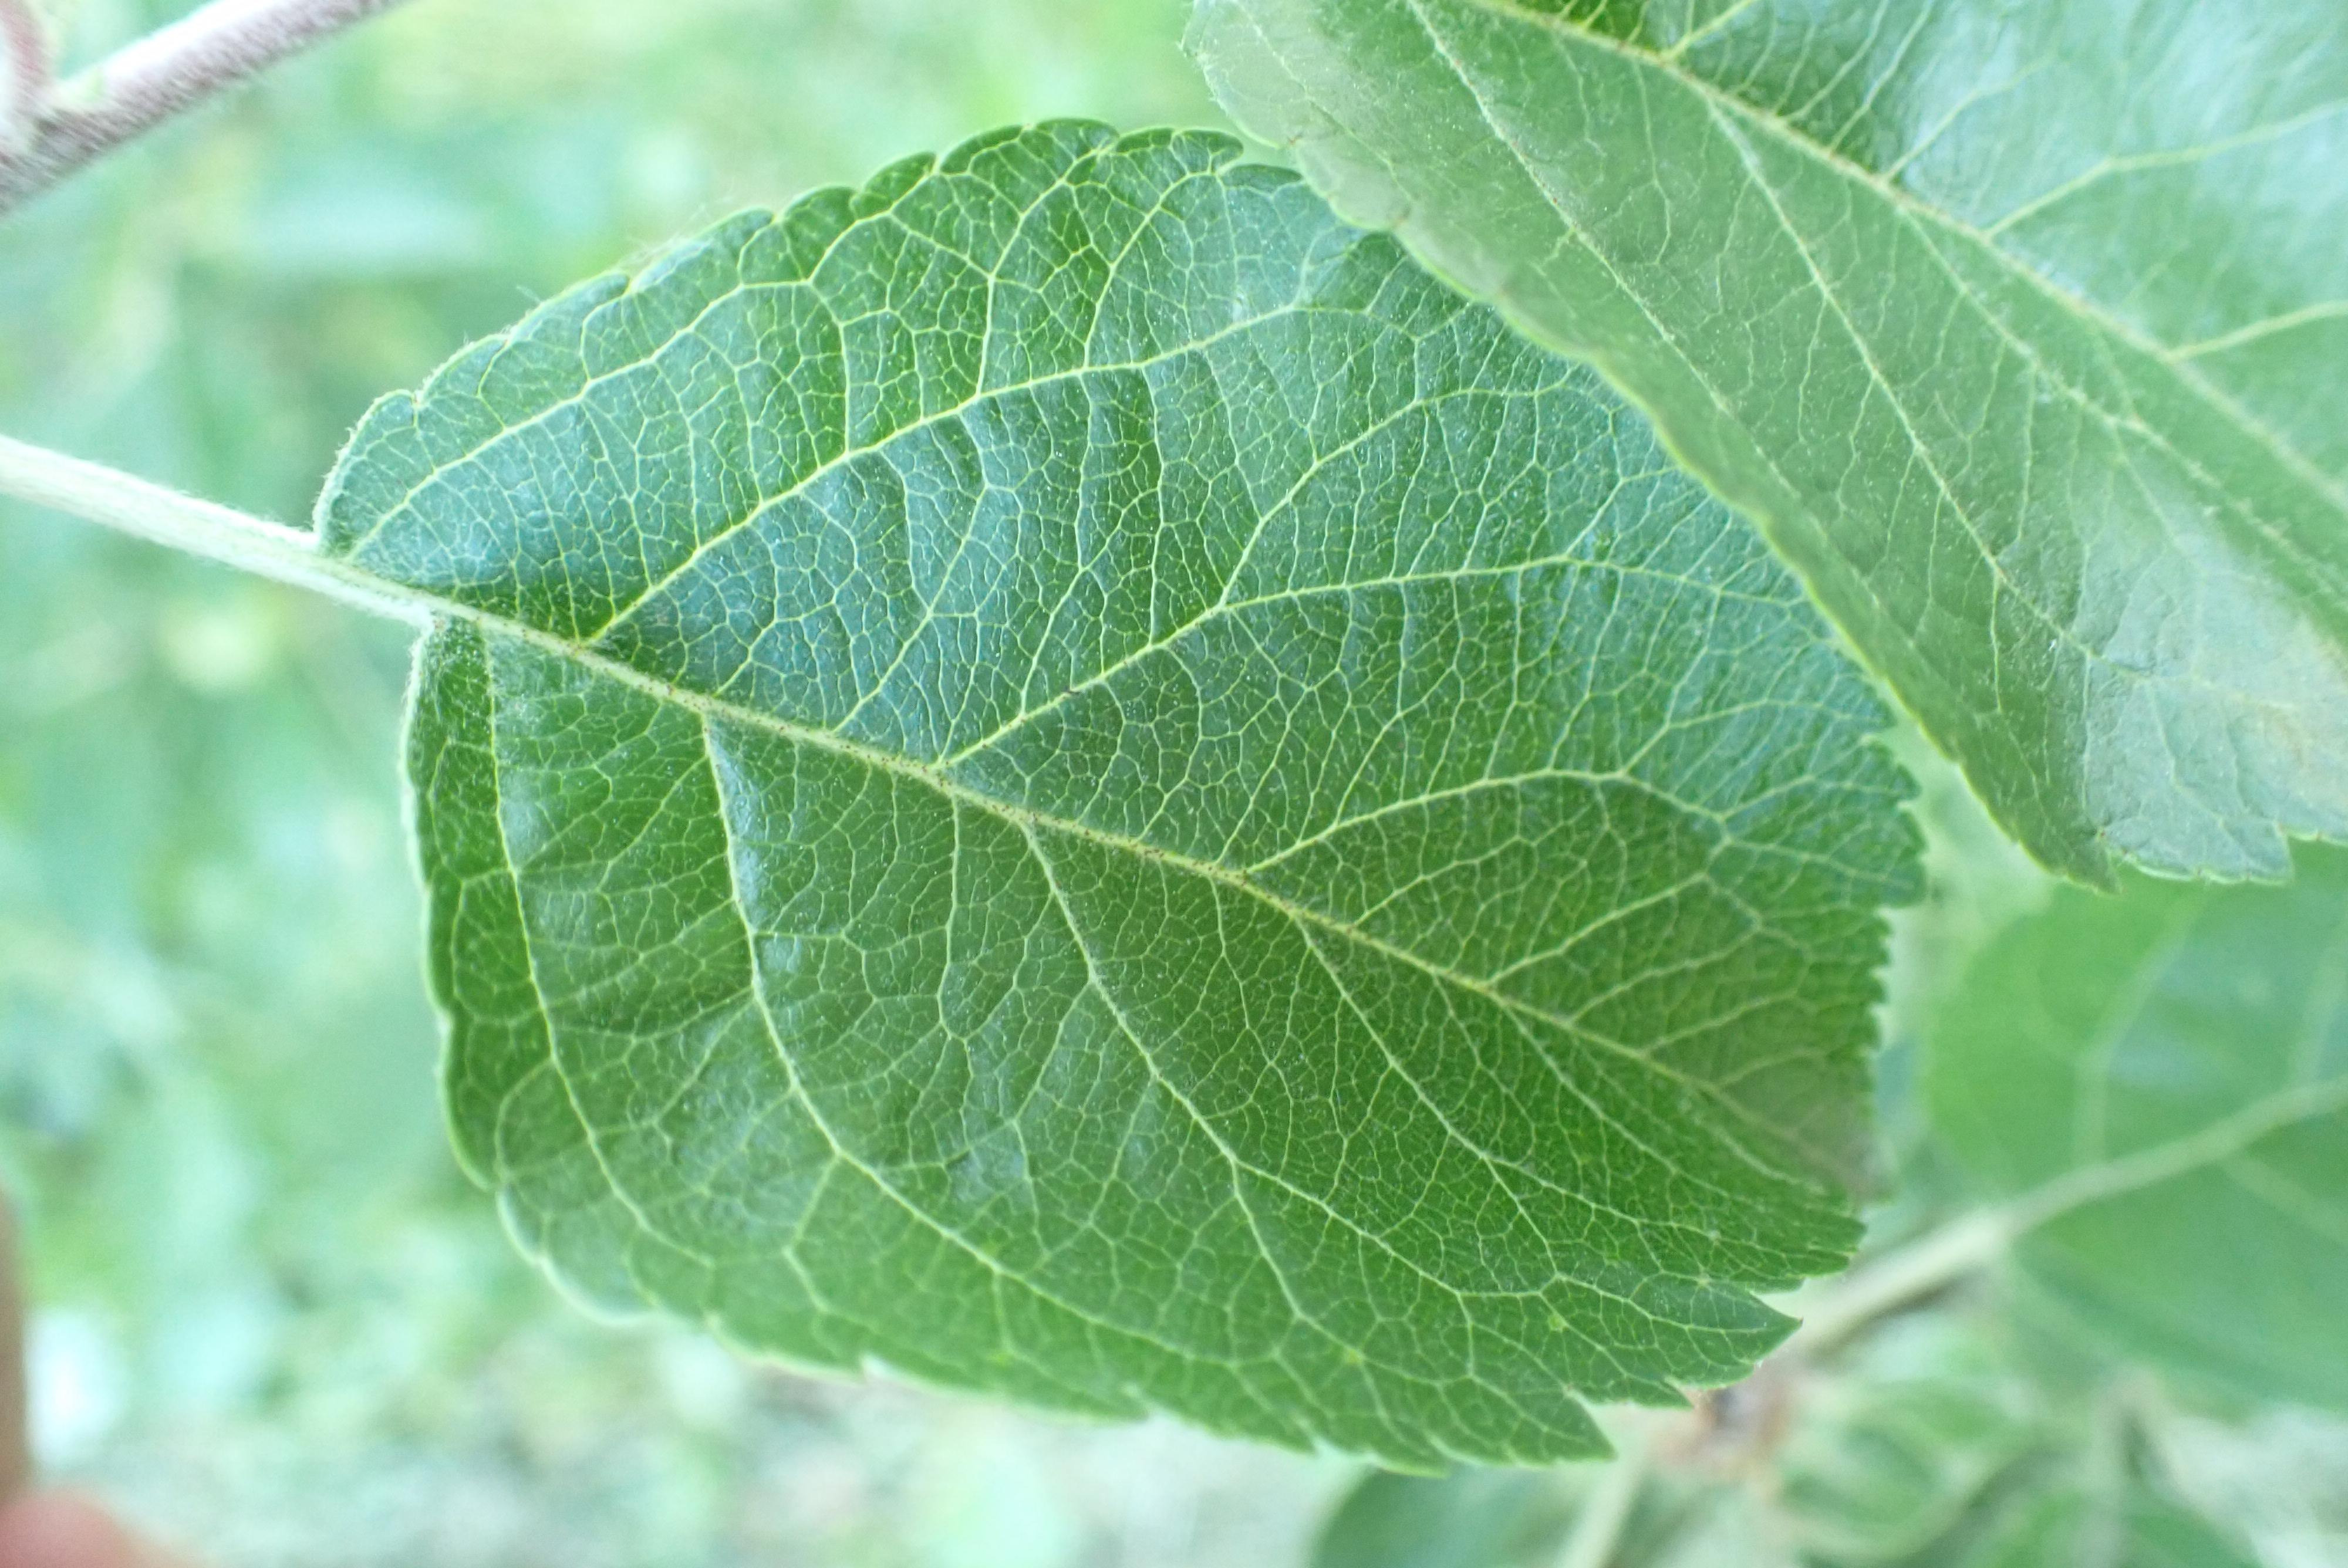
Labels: healthy